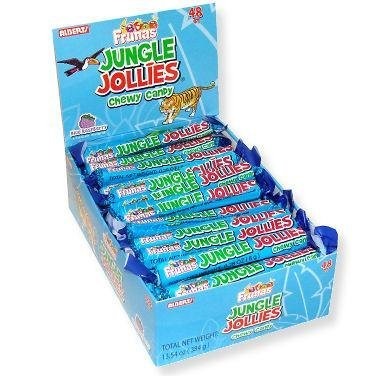
Item Name: Jungle Jollies - Blue Raspberry, 48 count display box
Bullet Point: 48 count display box
Product Description: Delicious chewy blue raspberry flavored candy. These jungle jollies are a great chewy taffy treat. Set a trip to the jungle with your taste buds when you try these tasty jungle jollies.
Value: 48.0
Unit: Count

Price: 12.99